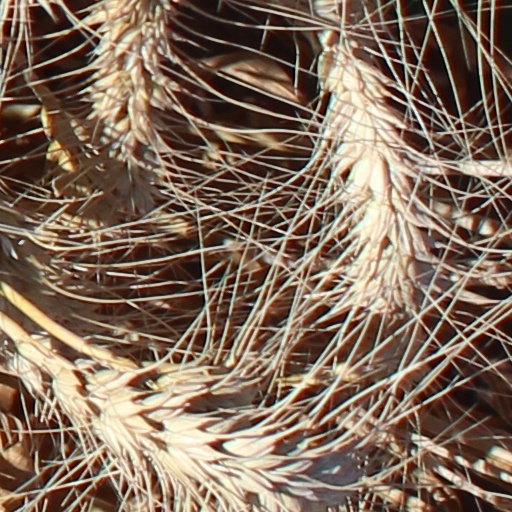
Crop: wheat